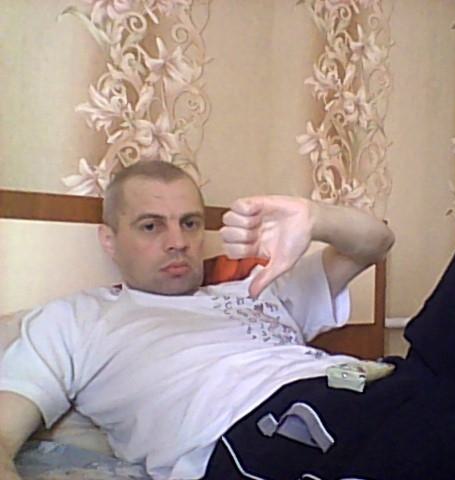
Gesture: dislike